Joseph Penzer

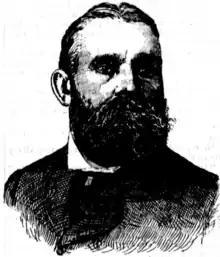

He was born in Birmingham in 1833, a farmer's son. He arrived in New South Wales around 1854, and settled in Grafton, where he kept a store. He moved to the Dubbo region in 1862, where he was a pastoralist. He was appointed a magistrate in 1864.